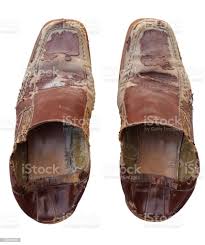
Waste category: shoes